St. Peter's High School (Mansfield, Ohio)

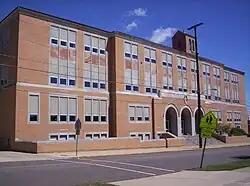

Mansfield St. Peter's High School is a private, Catholic, co-educational secondary school located in Mansfield, Ohio, United States. It is part of the Roman Catholic Diocese of Toledo.